Matbro

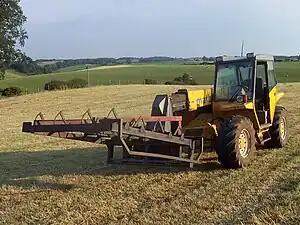
Matbro TS270 with a flat 8 bale grab for small square bales

Matbro was a brand of lifting equipment, popular with farmers. Matbro produced a wide range of all terrain forklifts and telescopic handlers in their distinctive yellow livery, using engines derived from Ford and Perkins. Matbro began operating at a loss in the late 1990s and in the end went under in 2003 after accounting issues in their parent company Powerscreen. The old designs were then sold to the tractor company John Deere, which sub-licensed them to heavy lifting company Terex, who continued to evolve the designs, with new ideas such as side-mounted engines instead of rear ones and hydrostatic drive.